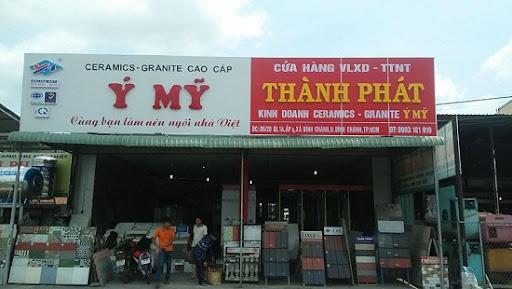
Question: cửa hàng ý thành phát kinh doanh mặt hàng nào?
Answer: vật liệu xây dựng